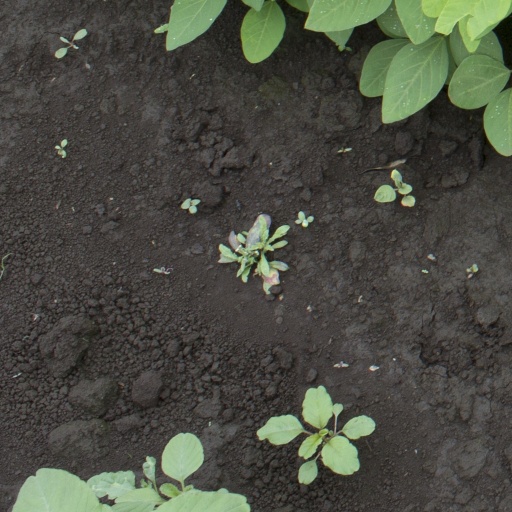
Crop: soybean